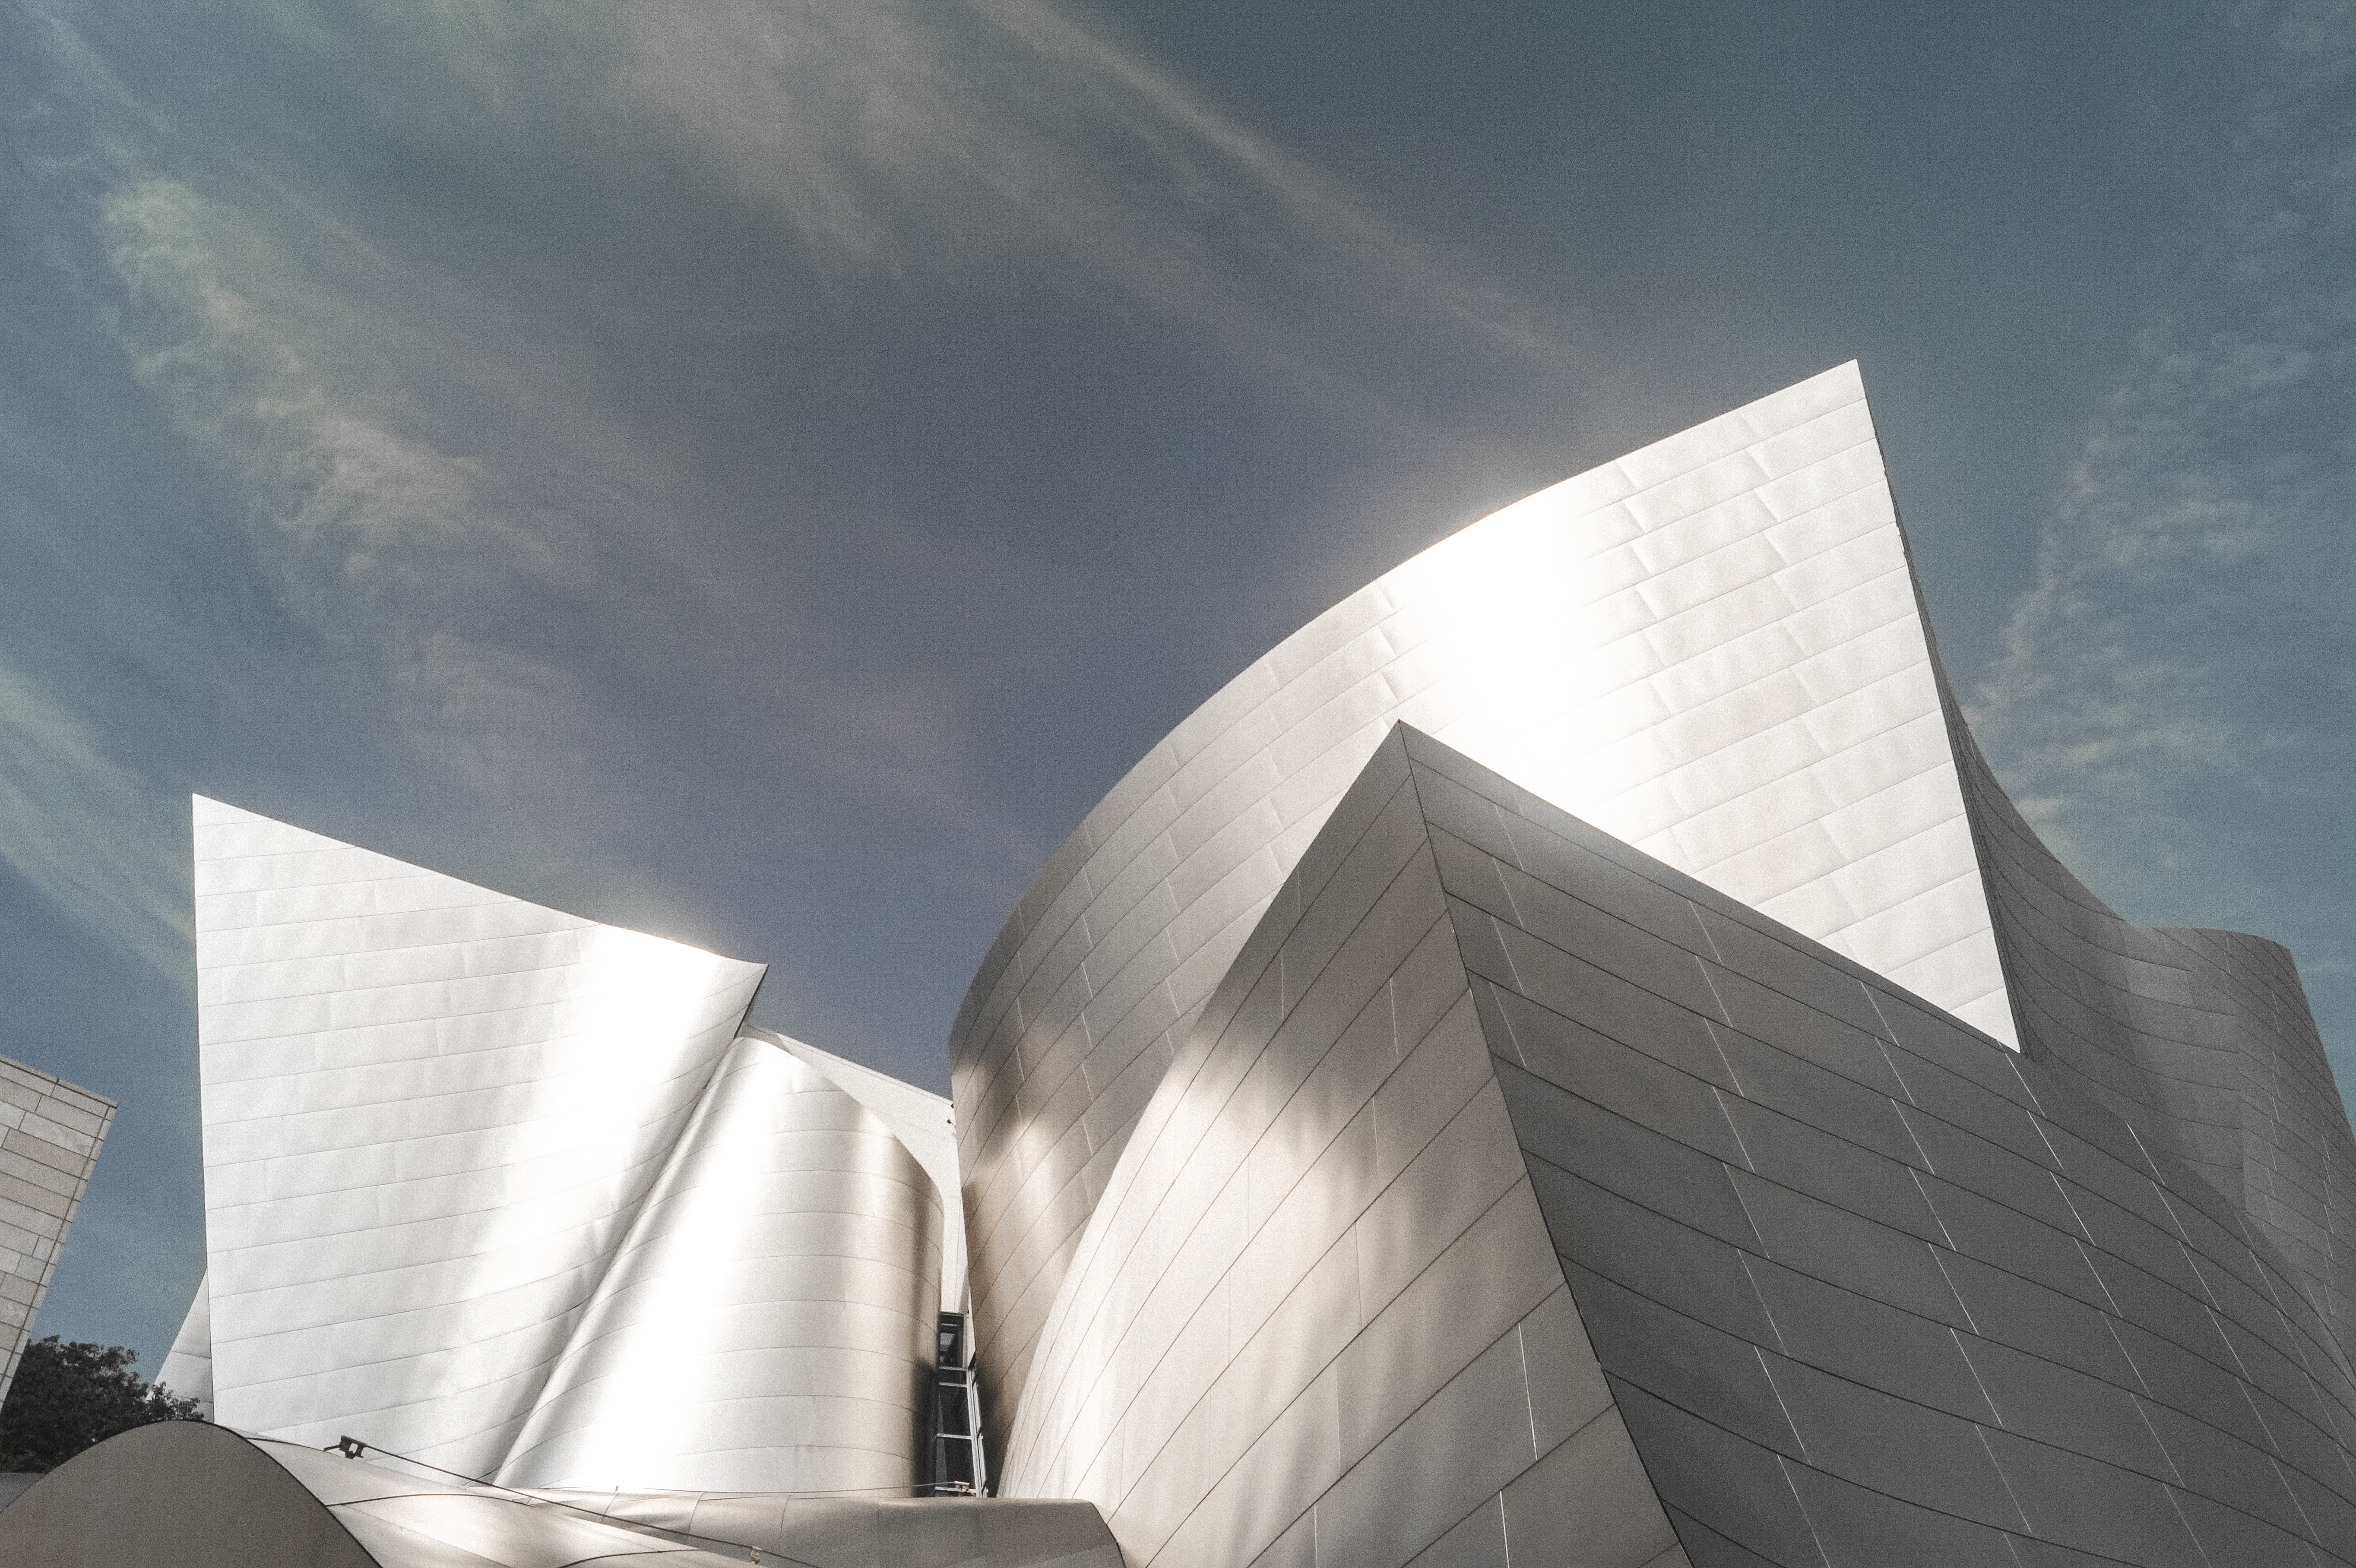
architecture, sky, facade, professional, daylighting